Meller's chameleon

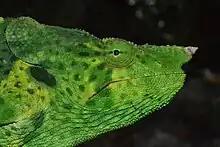
"Trioceros melleri", close-up of head

The largest of the chameleons from the African mainland, adult "T. melleri" generally are in total length and in weight, but exceptionally large individuals have reputedly been up to in length and in weight.